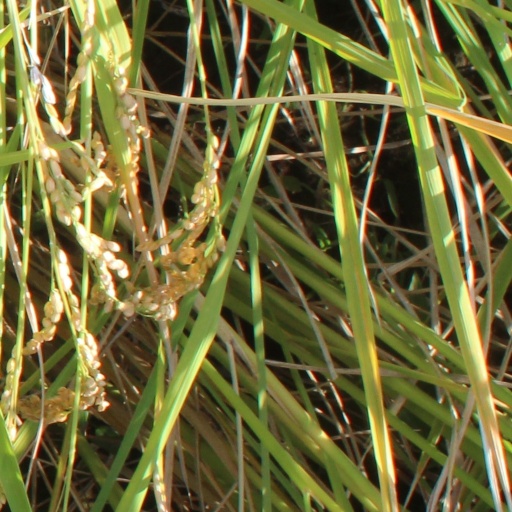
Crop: rice